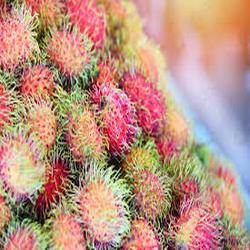
Label: Rambutan